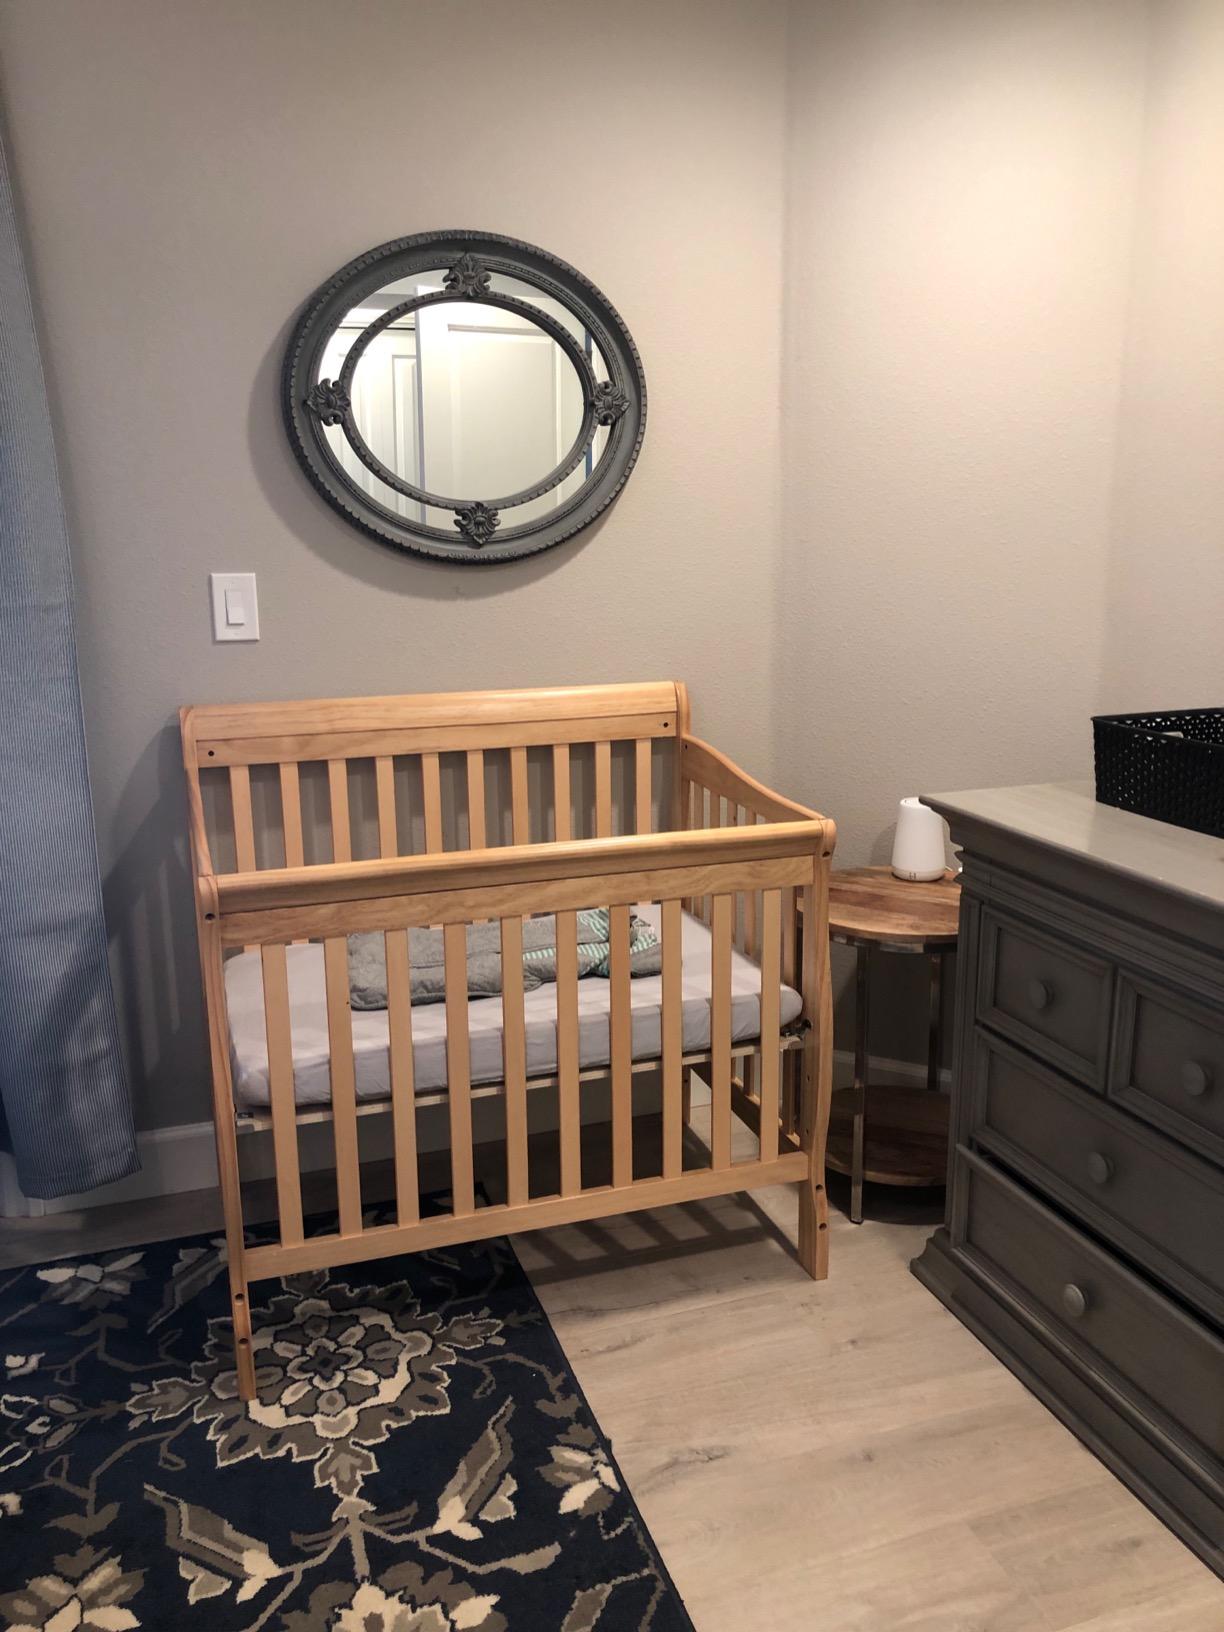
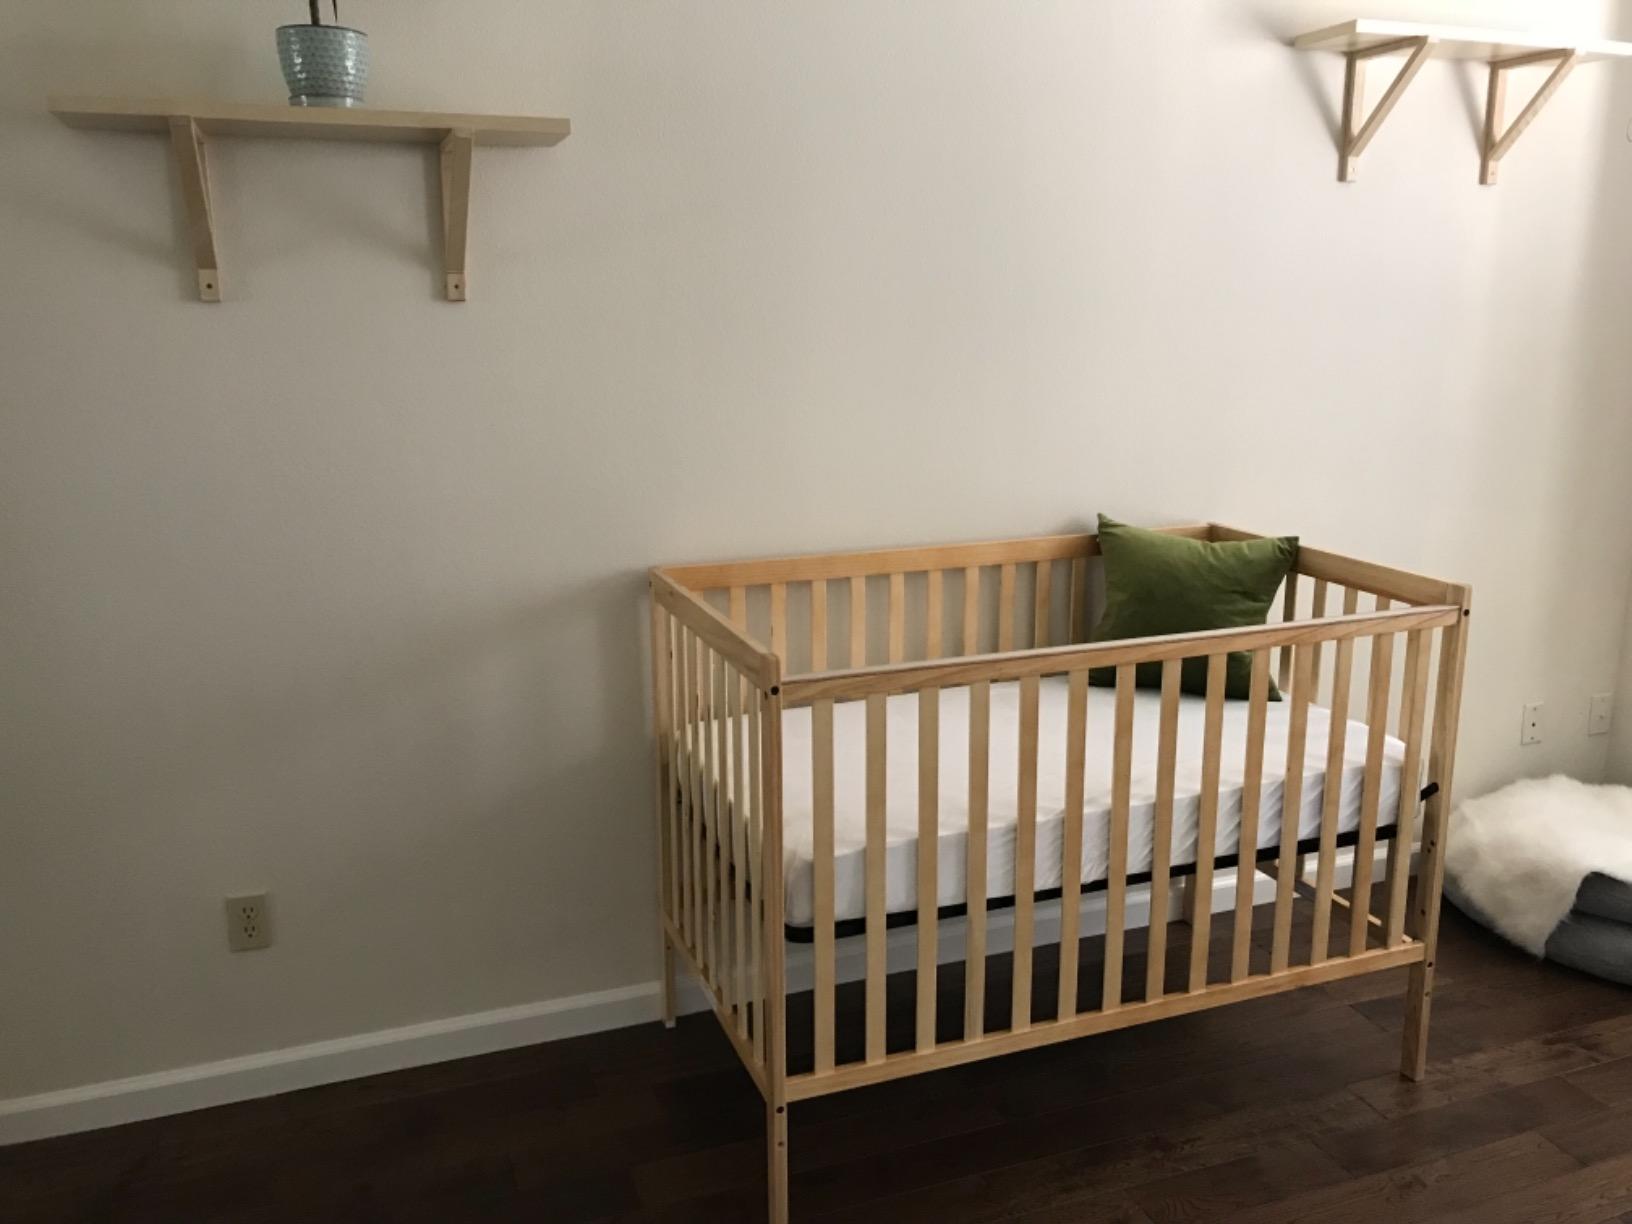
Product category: products_crib
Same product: no